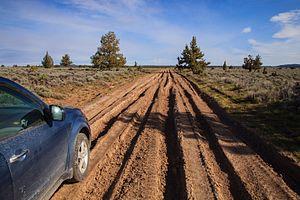
L’orniérage est une déformation permanente longitudinale de la chaussée caractérisée par un tassement de celle-ci qui se crée sous le passage répété des roues. Ce phénomène — évident sur un chemin boueux où un véhicule laisse immédiatement les traces de ses pneus — intervient sur tout type de route.